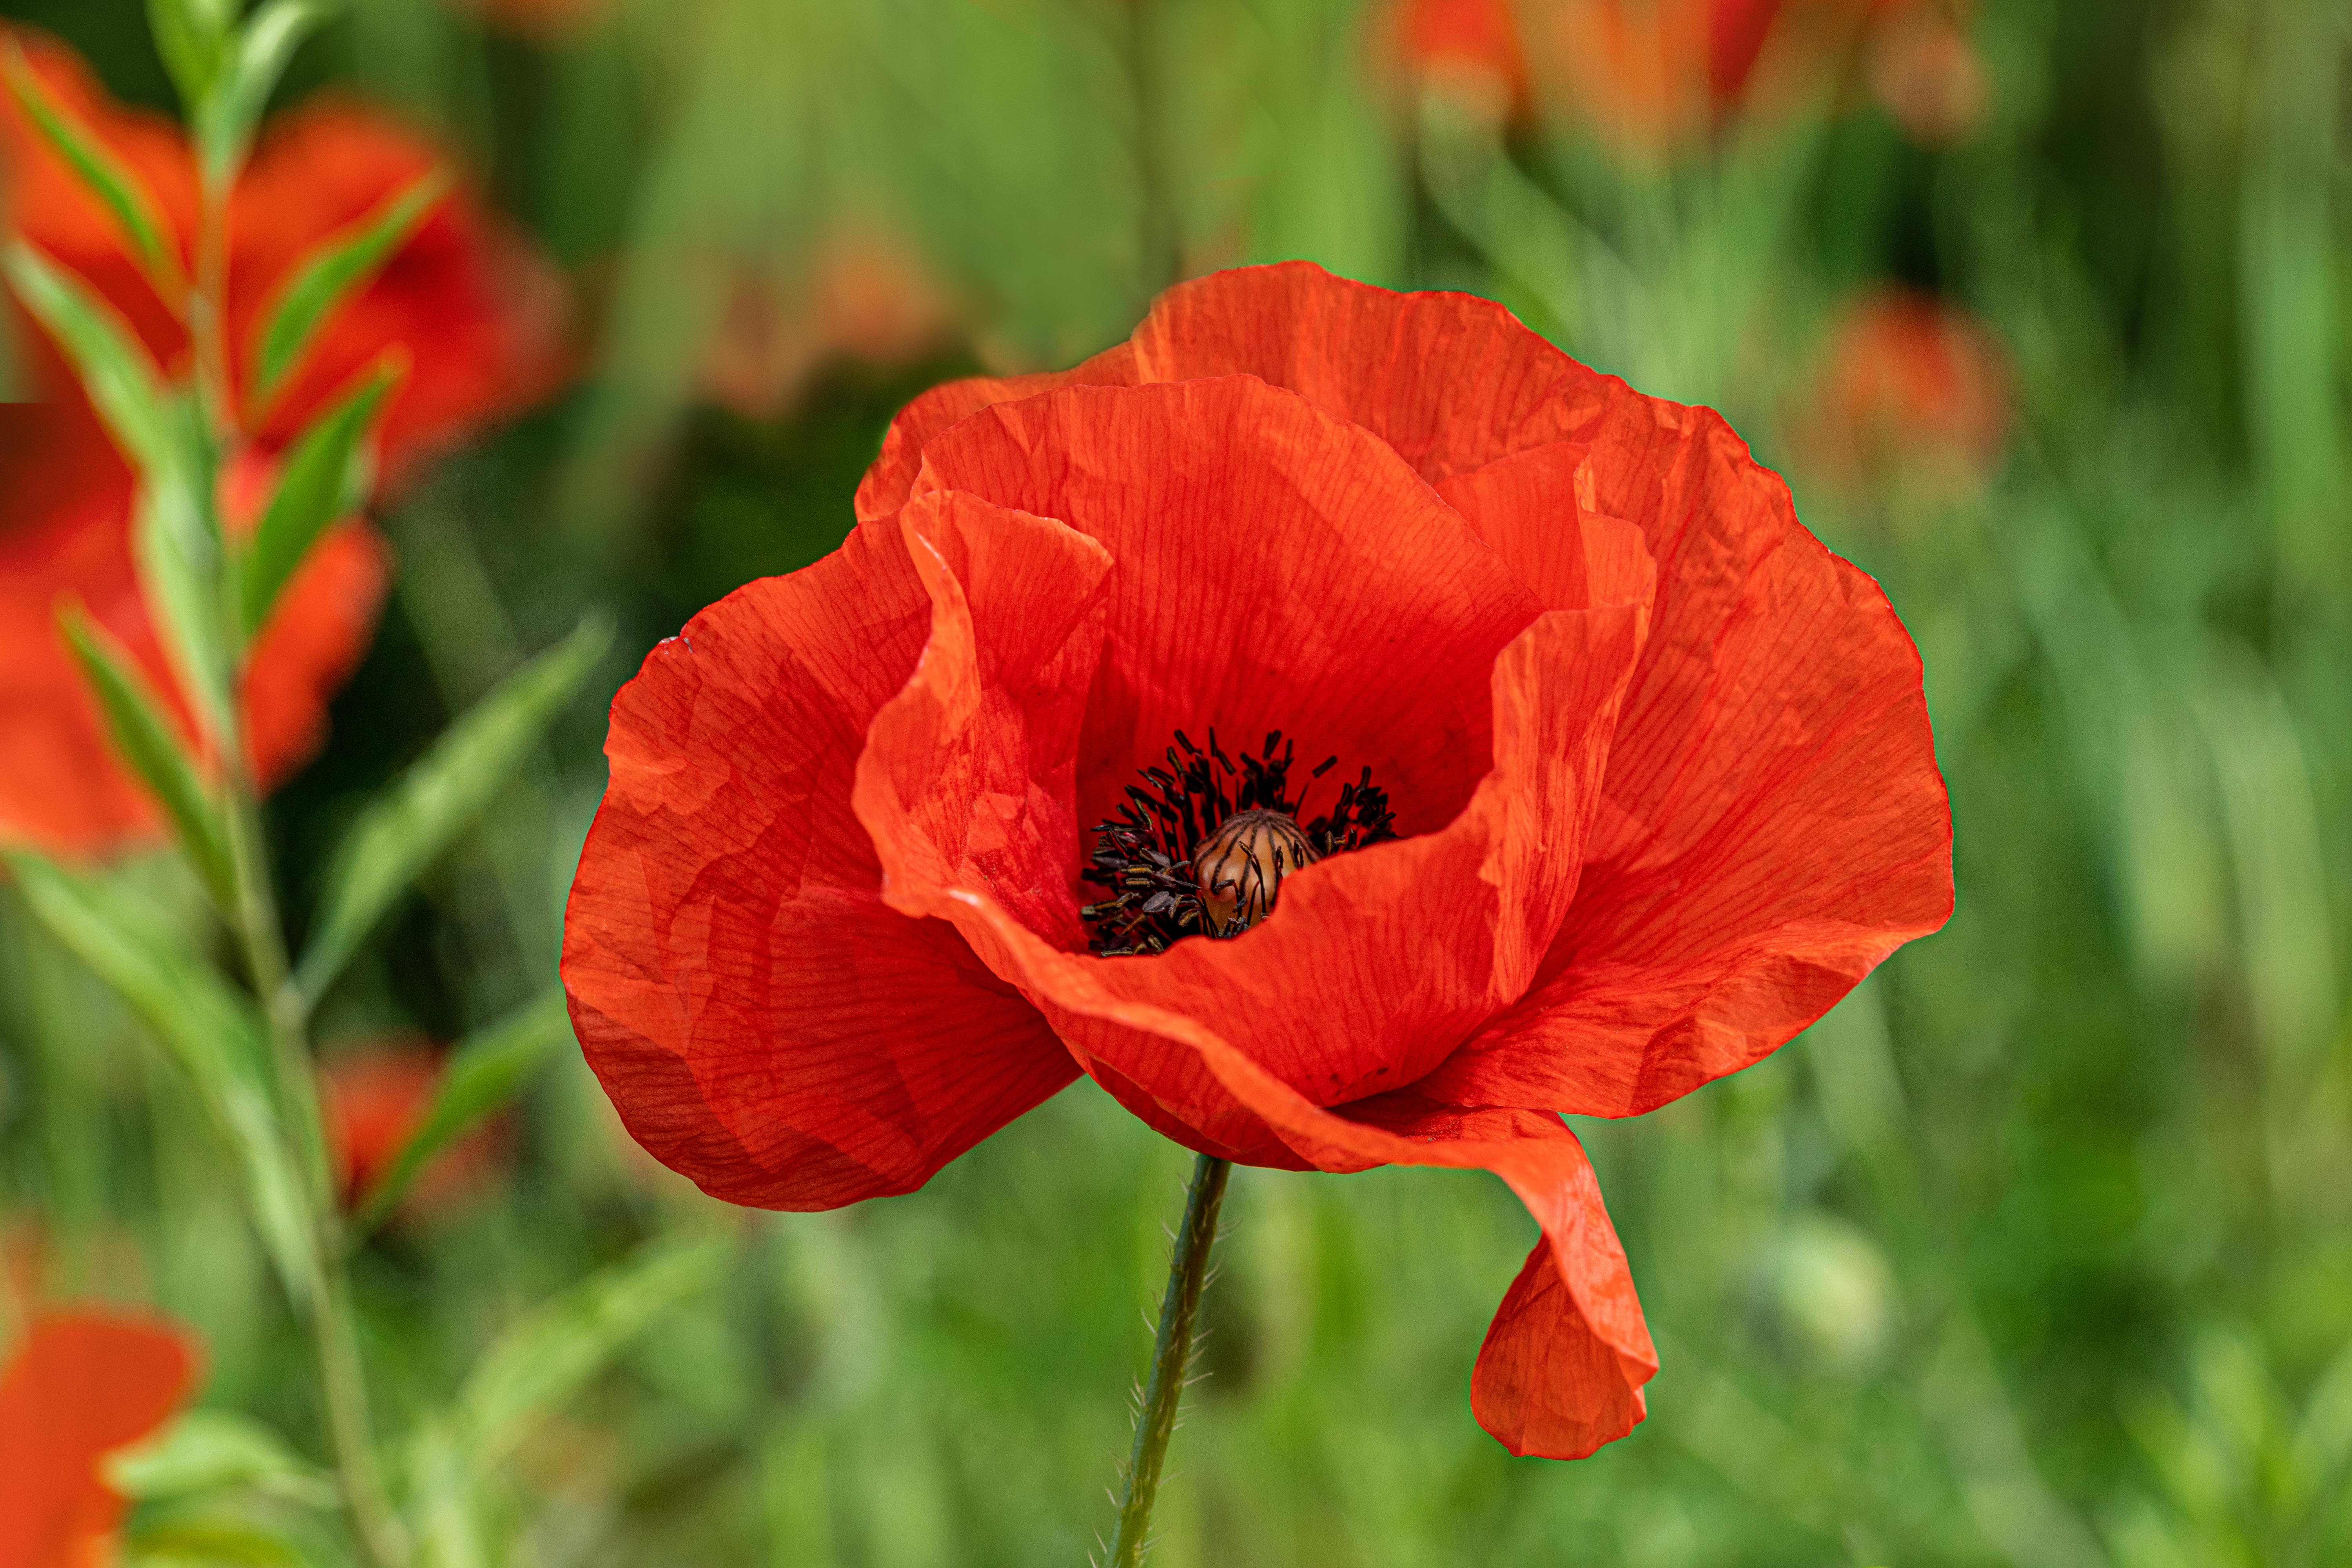
poppy, flower, nature, red, green, flowering plant, petal, coquelicot, oriental poppy, plant, corn poppy, poppy family, wildflower, geum, plant stem, field, pheasant's eye, annual plant, meadow